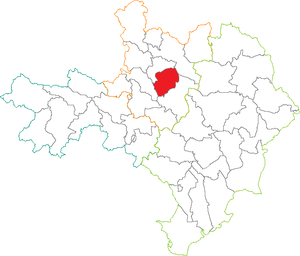
Situation du canton dans le département du Gard (France)
Le canton d'Alès-Sud-Est est une ancienne division administrative du département du Gard, dans l'arrondissement d'Alès.